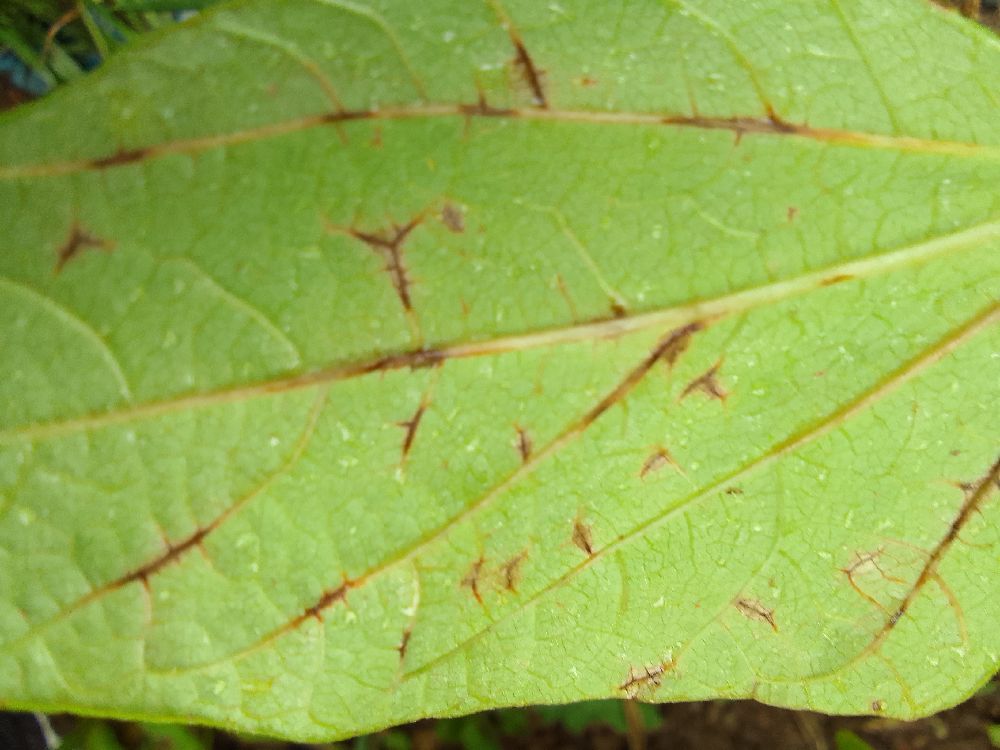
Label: anthracnose